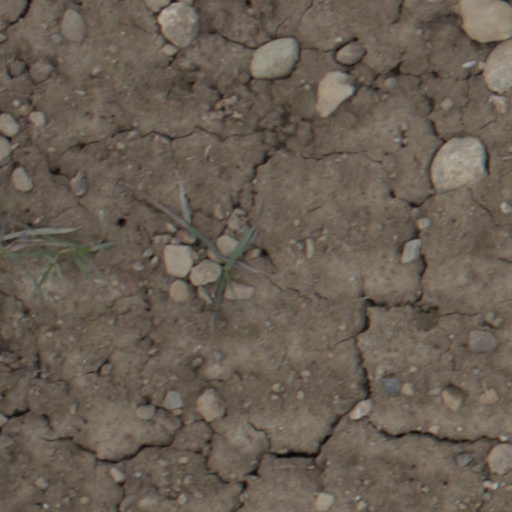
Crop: wheat